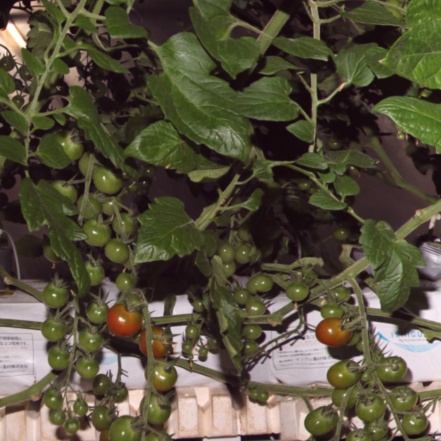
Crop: tomato